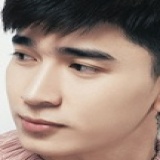
ca sĩ Chi Dân